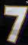
Number: 7